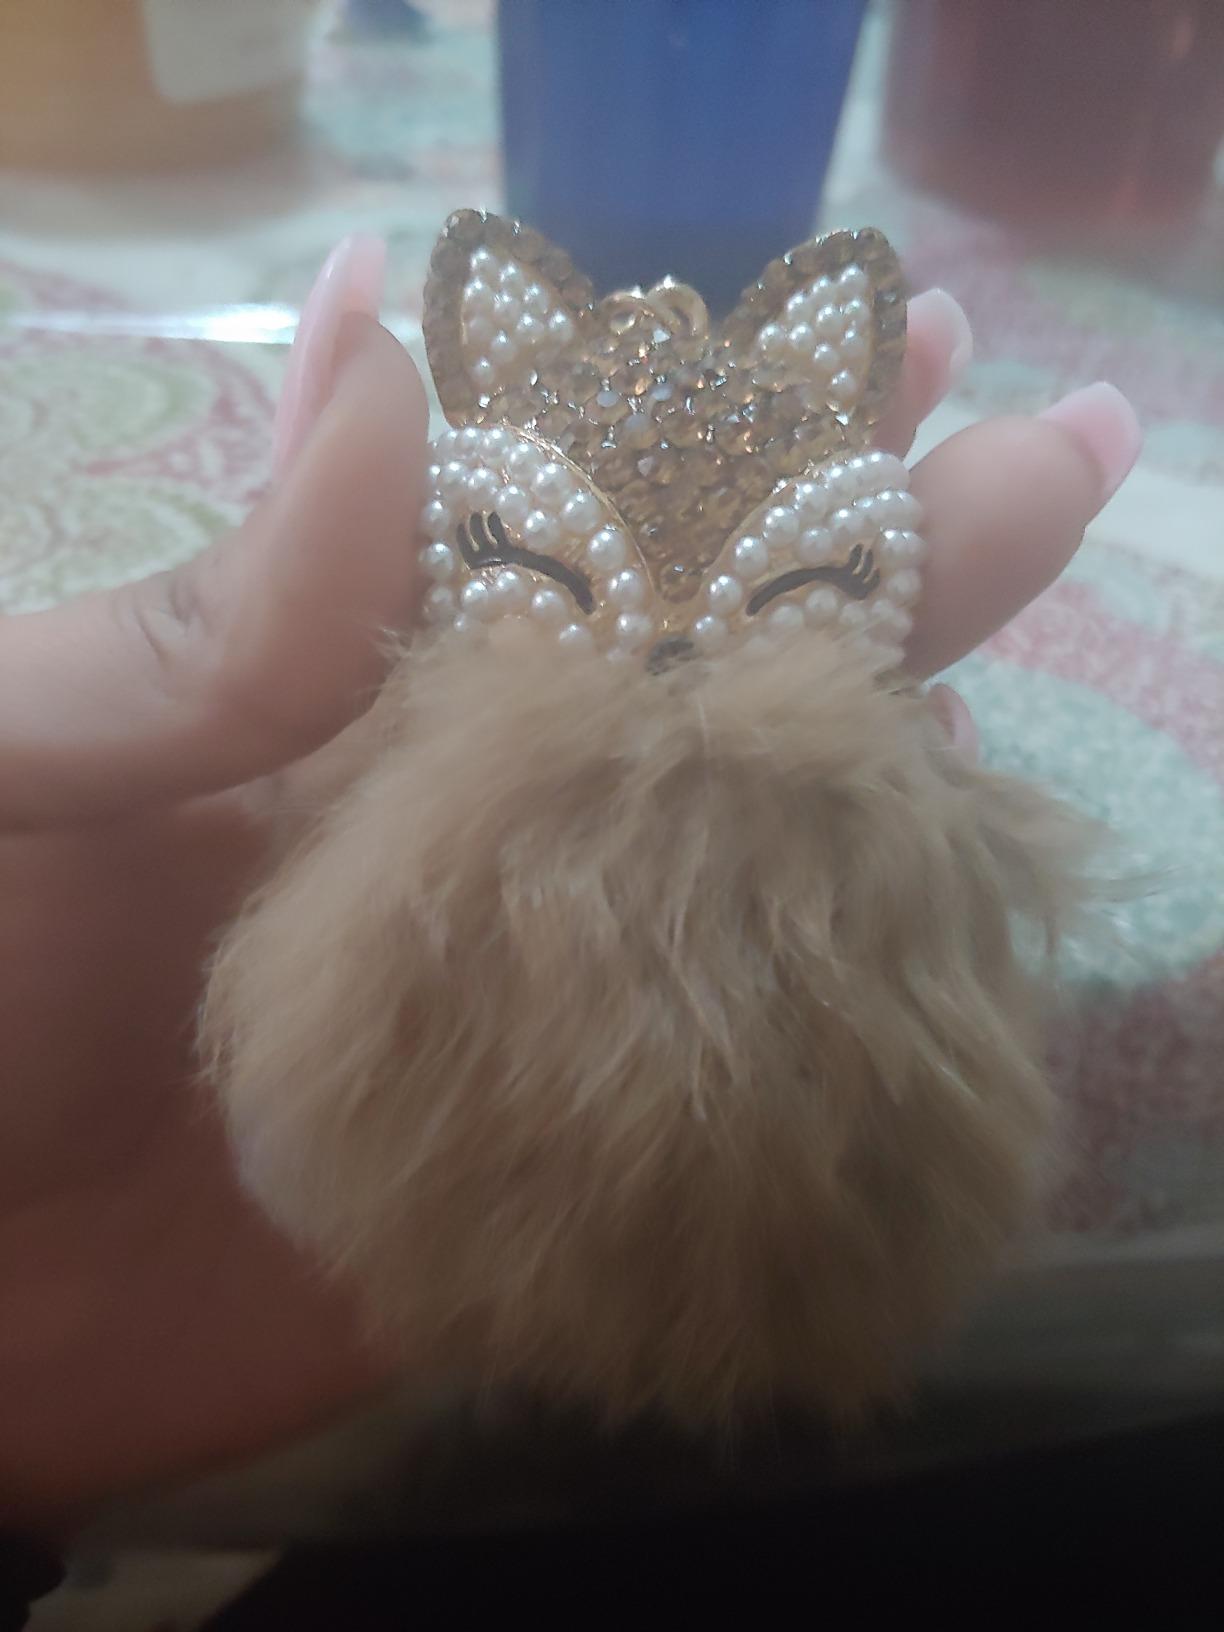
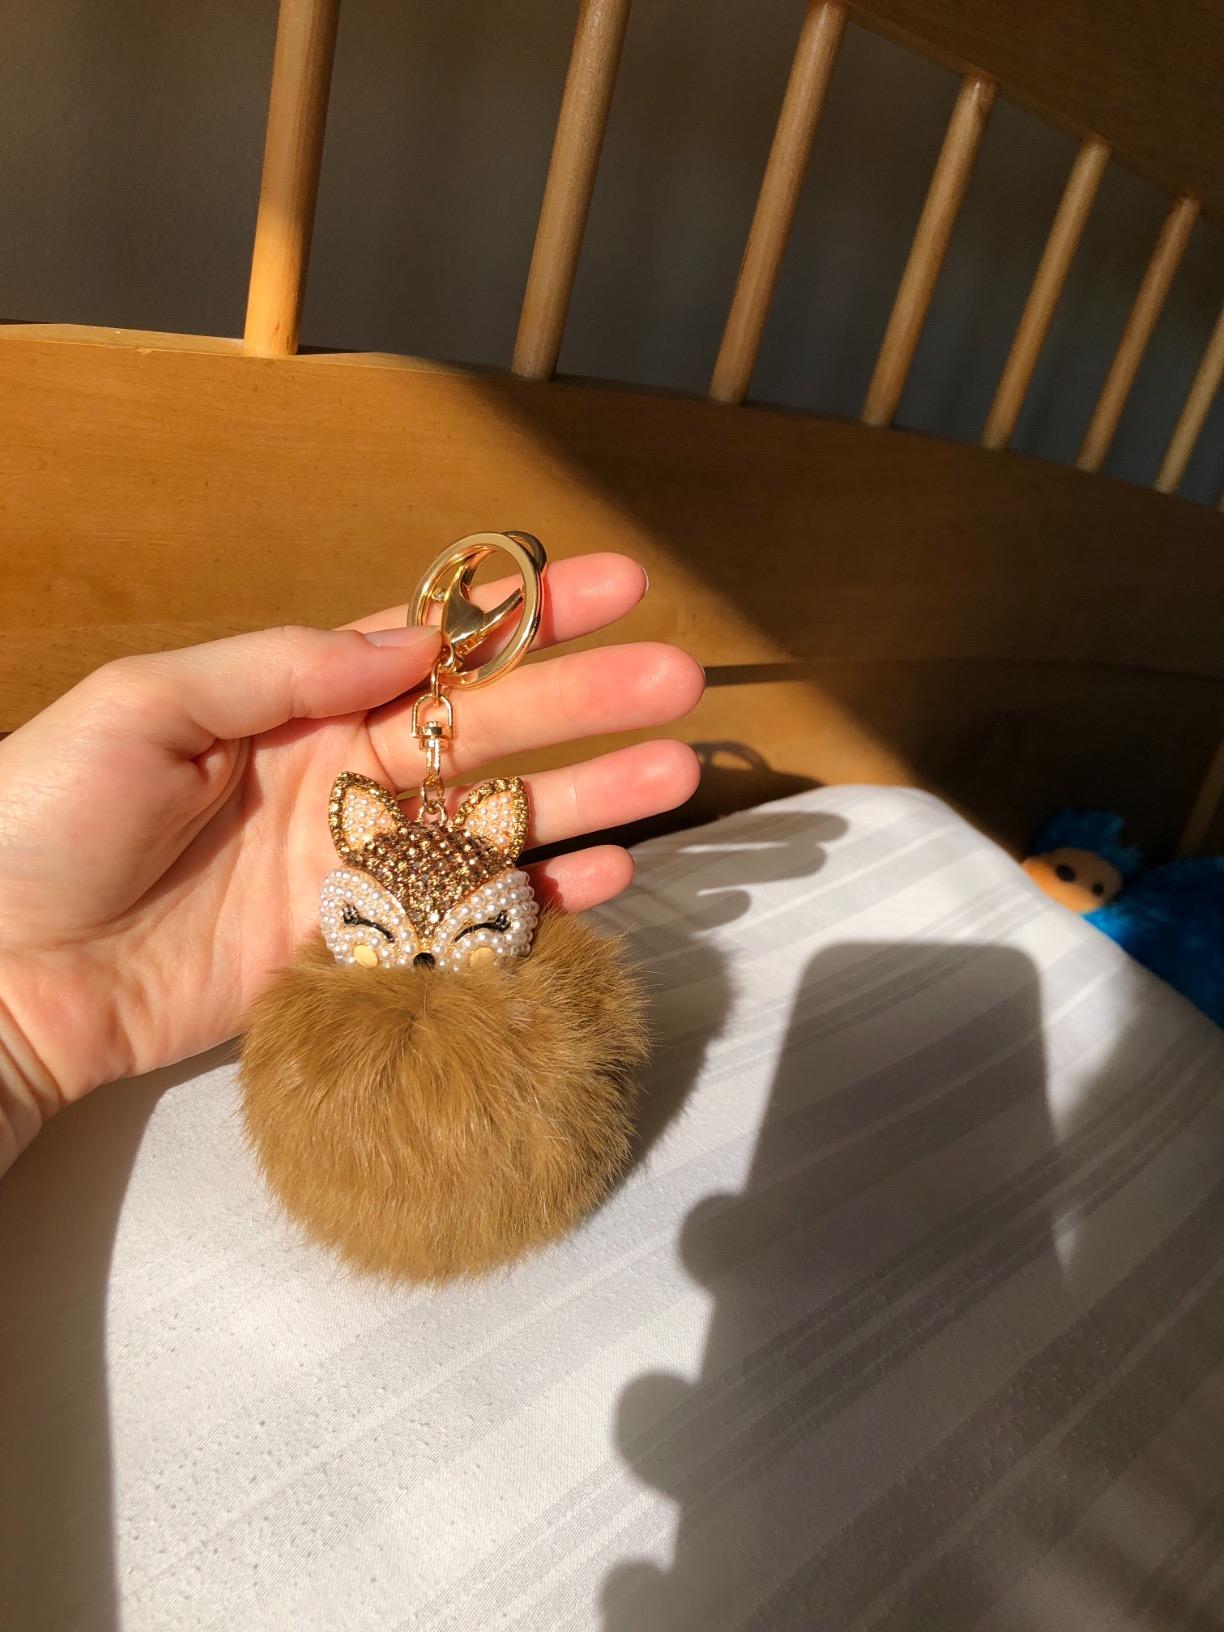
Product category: accessories_keychain
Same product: yes